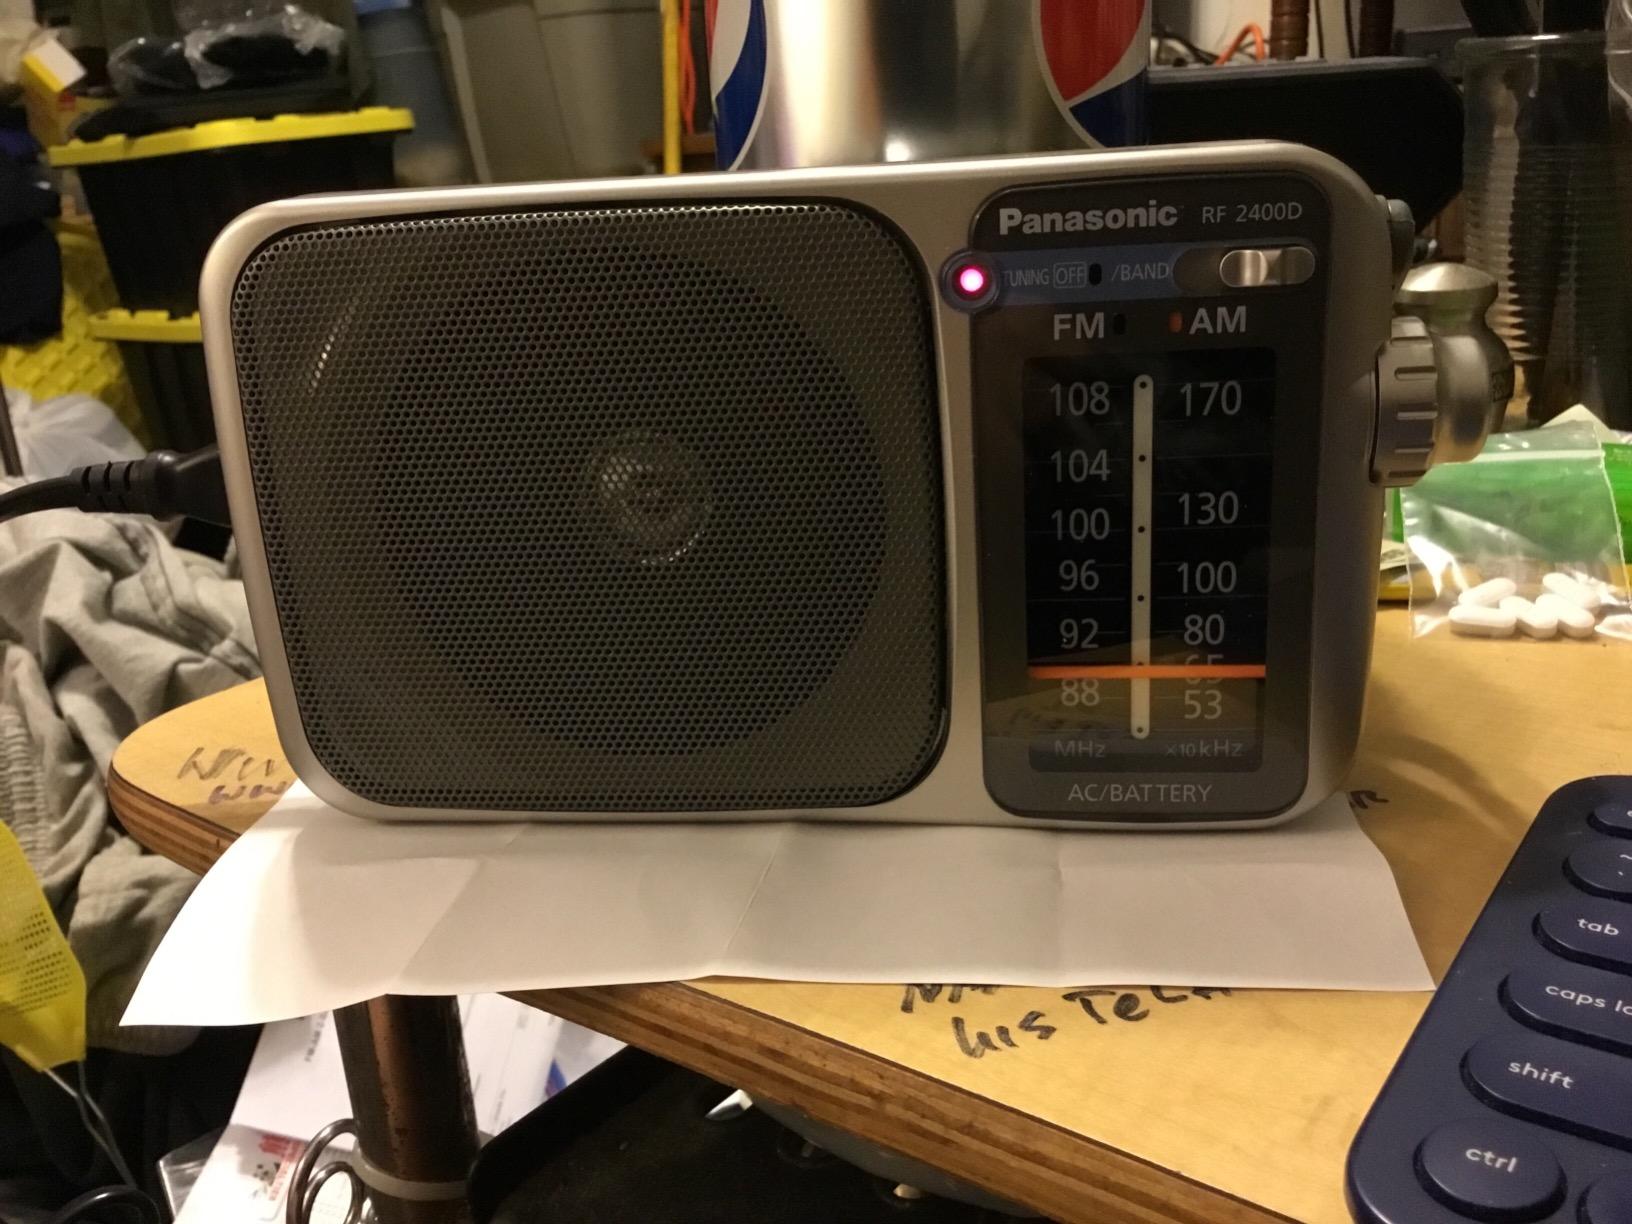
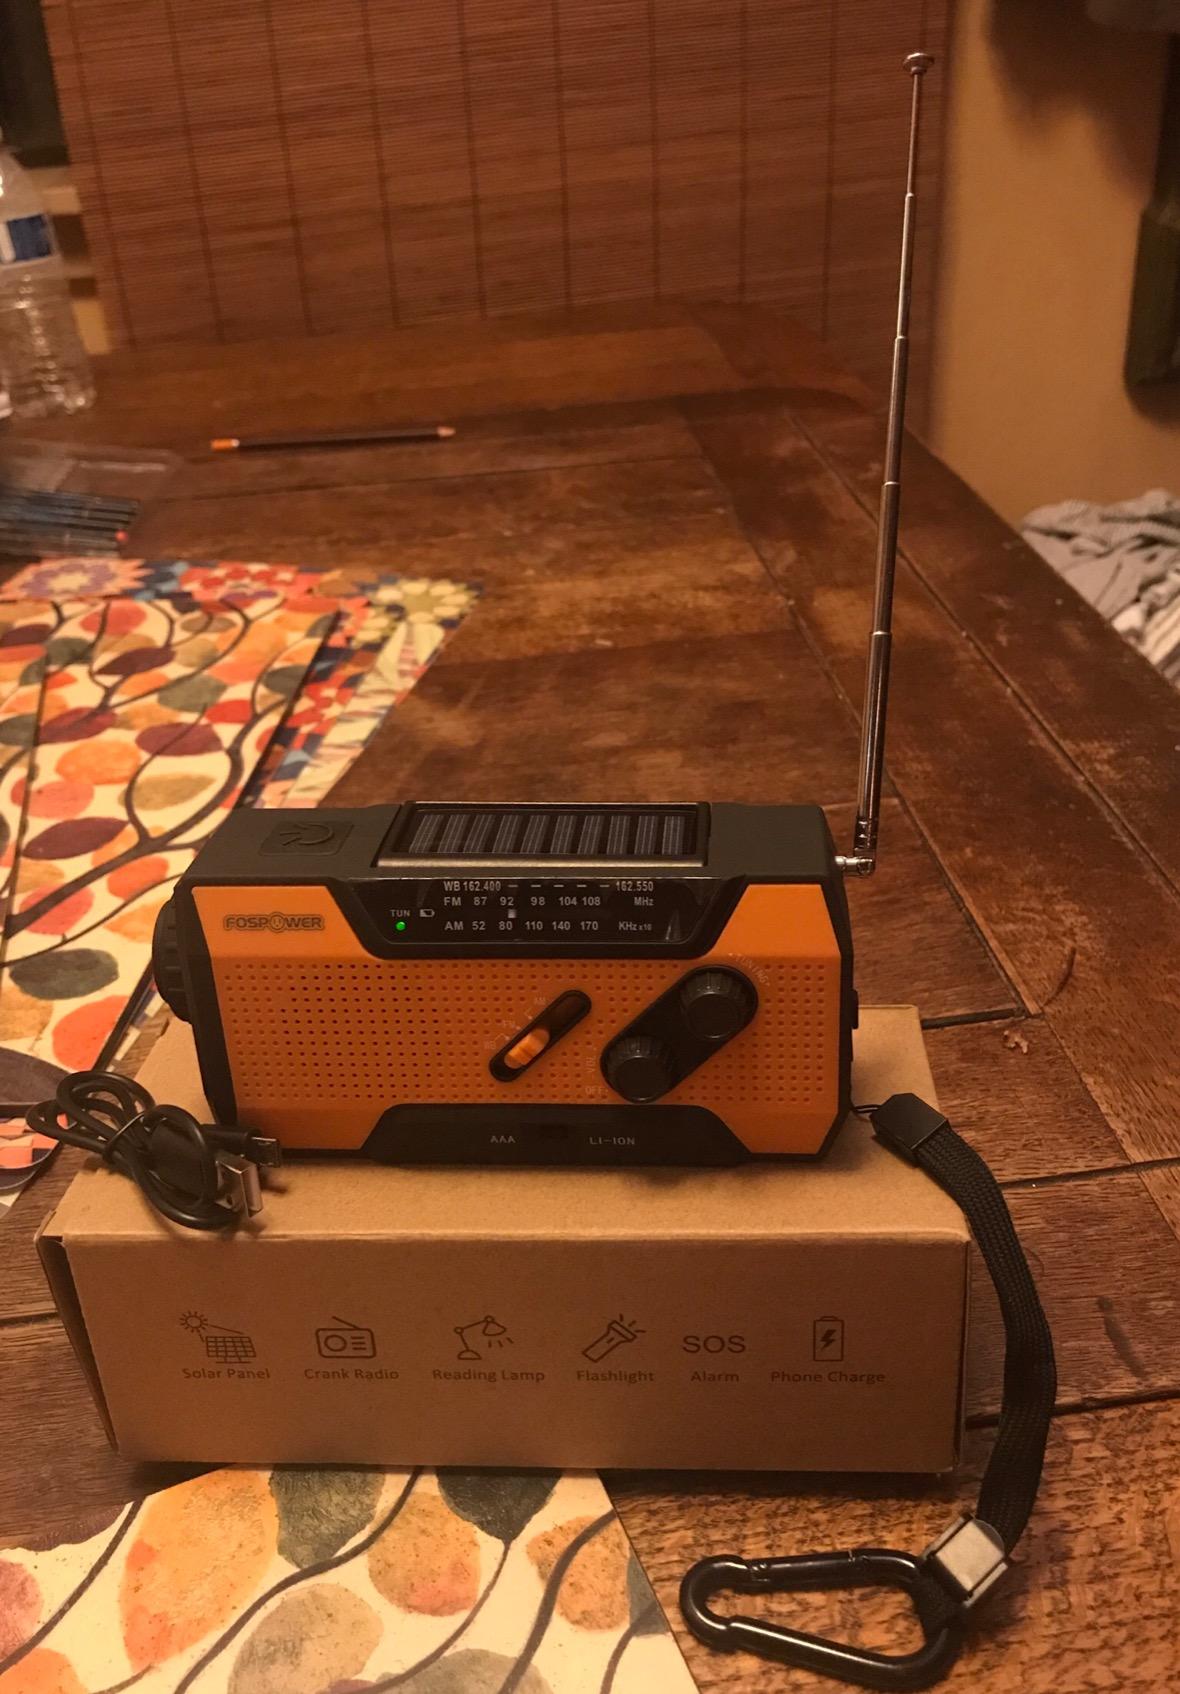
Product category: radio
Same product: no